Thomas L. Allen House

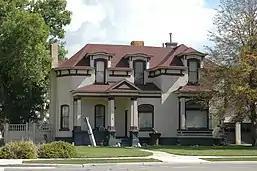

The Thomas L. Allen House is a historic house located at 98 North Main Street in Coalville, Utah.